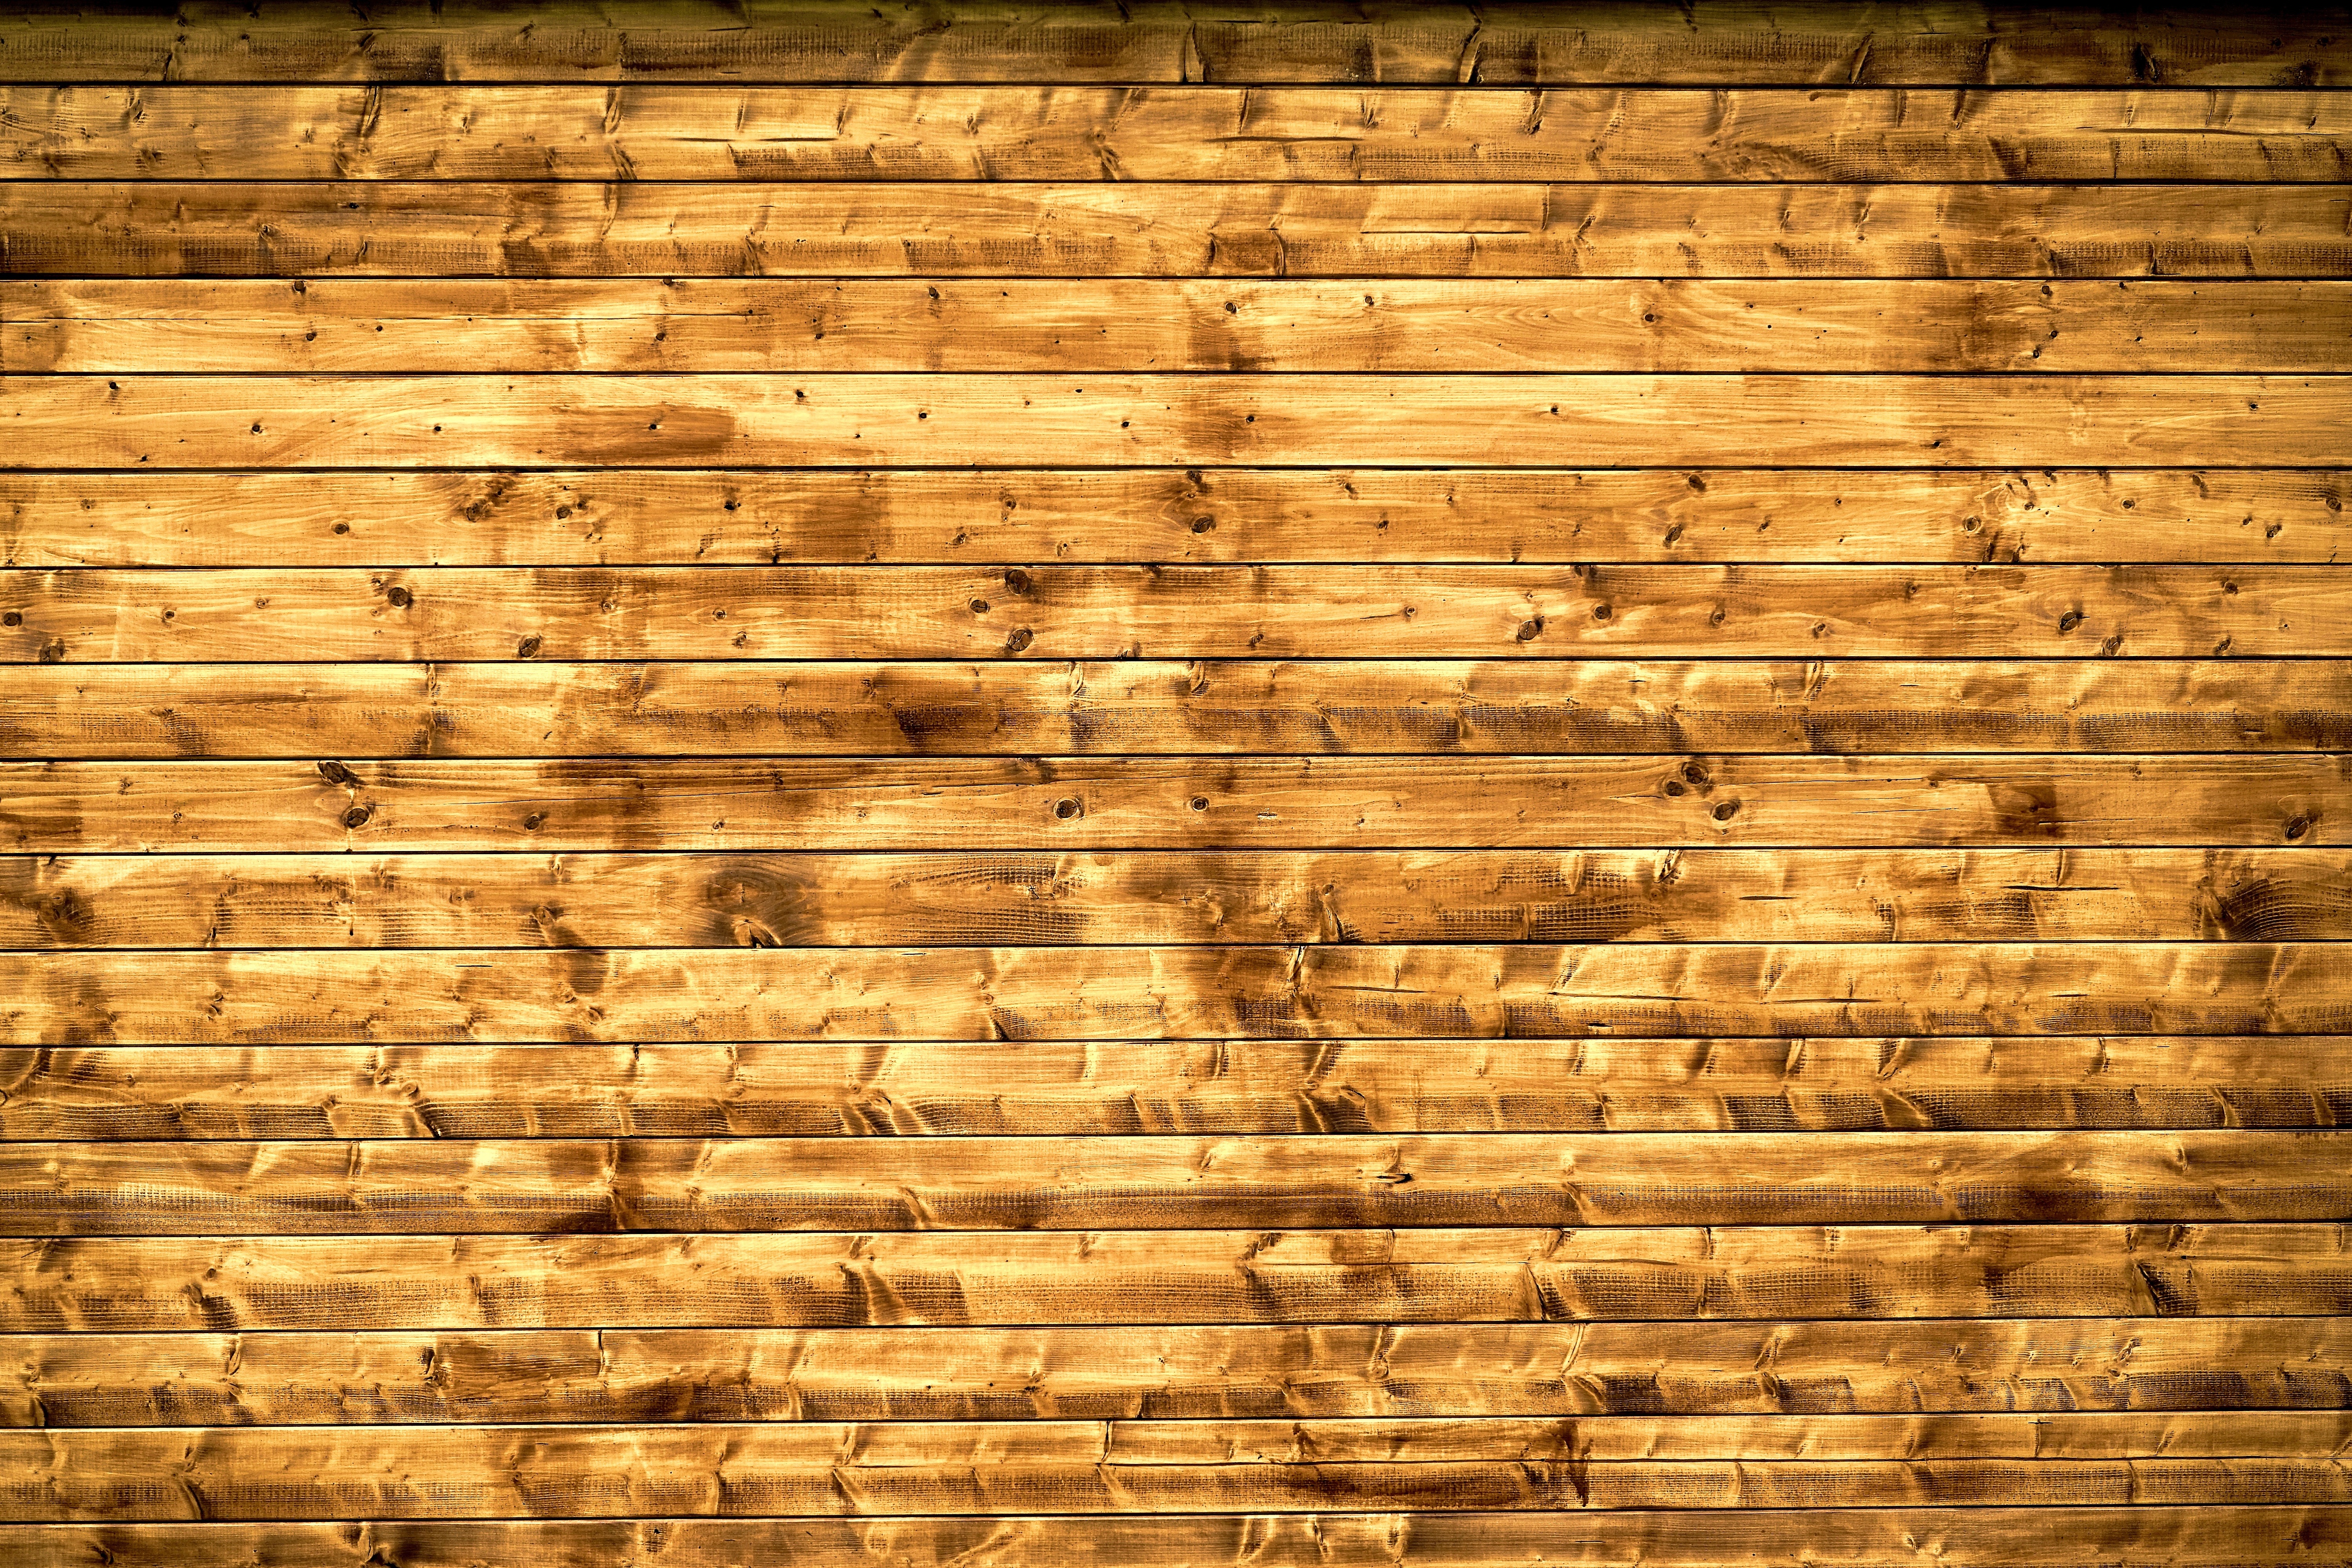
nature, grungy, fence, structure, board, wood, texture, plank, floor, old, home, wall, rustic, pattern, grunge, rough, stone wall, brick, lumber, material, weathered, hardwood, wooden, timber, log cabin, brickwork, panel, flooring, wood flooring, wood stain